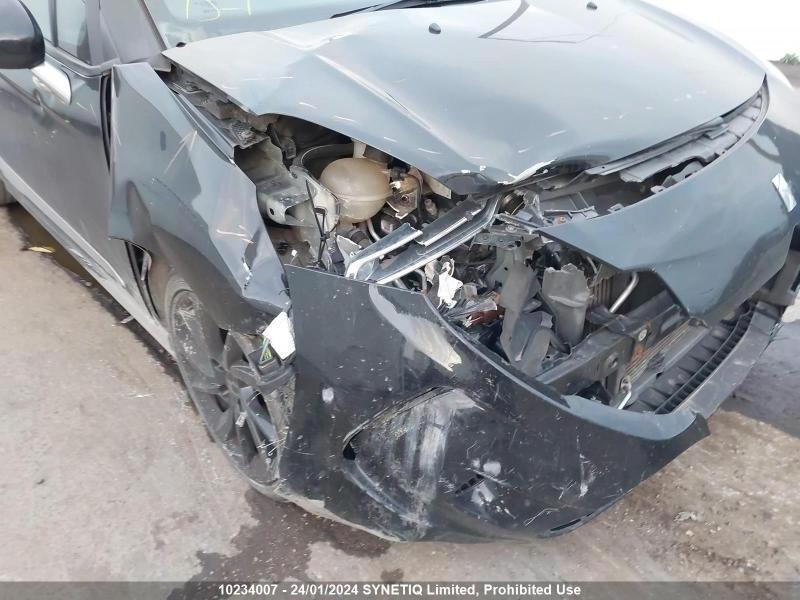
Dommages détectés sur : pare-choc avant, feu avant droit, capot, aile avant droite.
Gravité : majeur